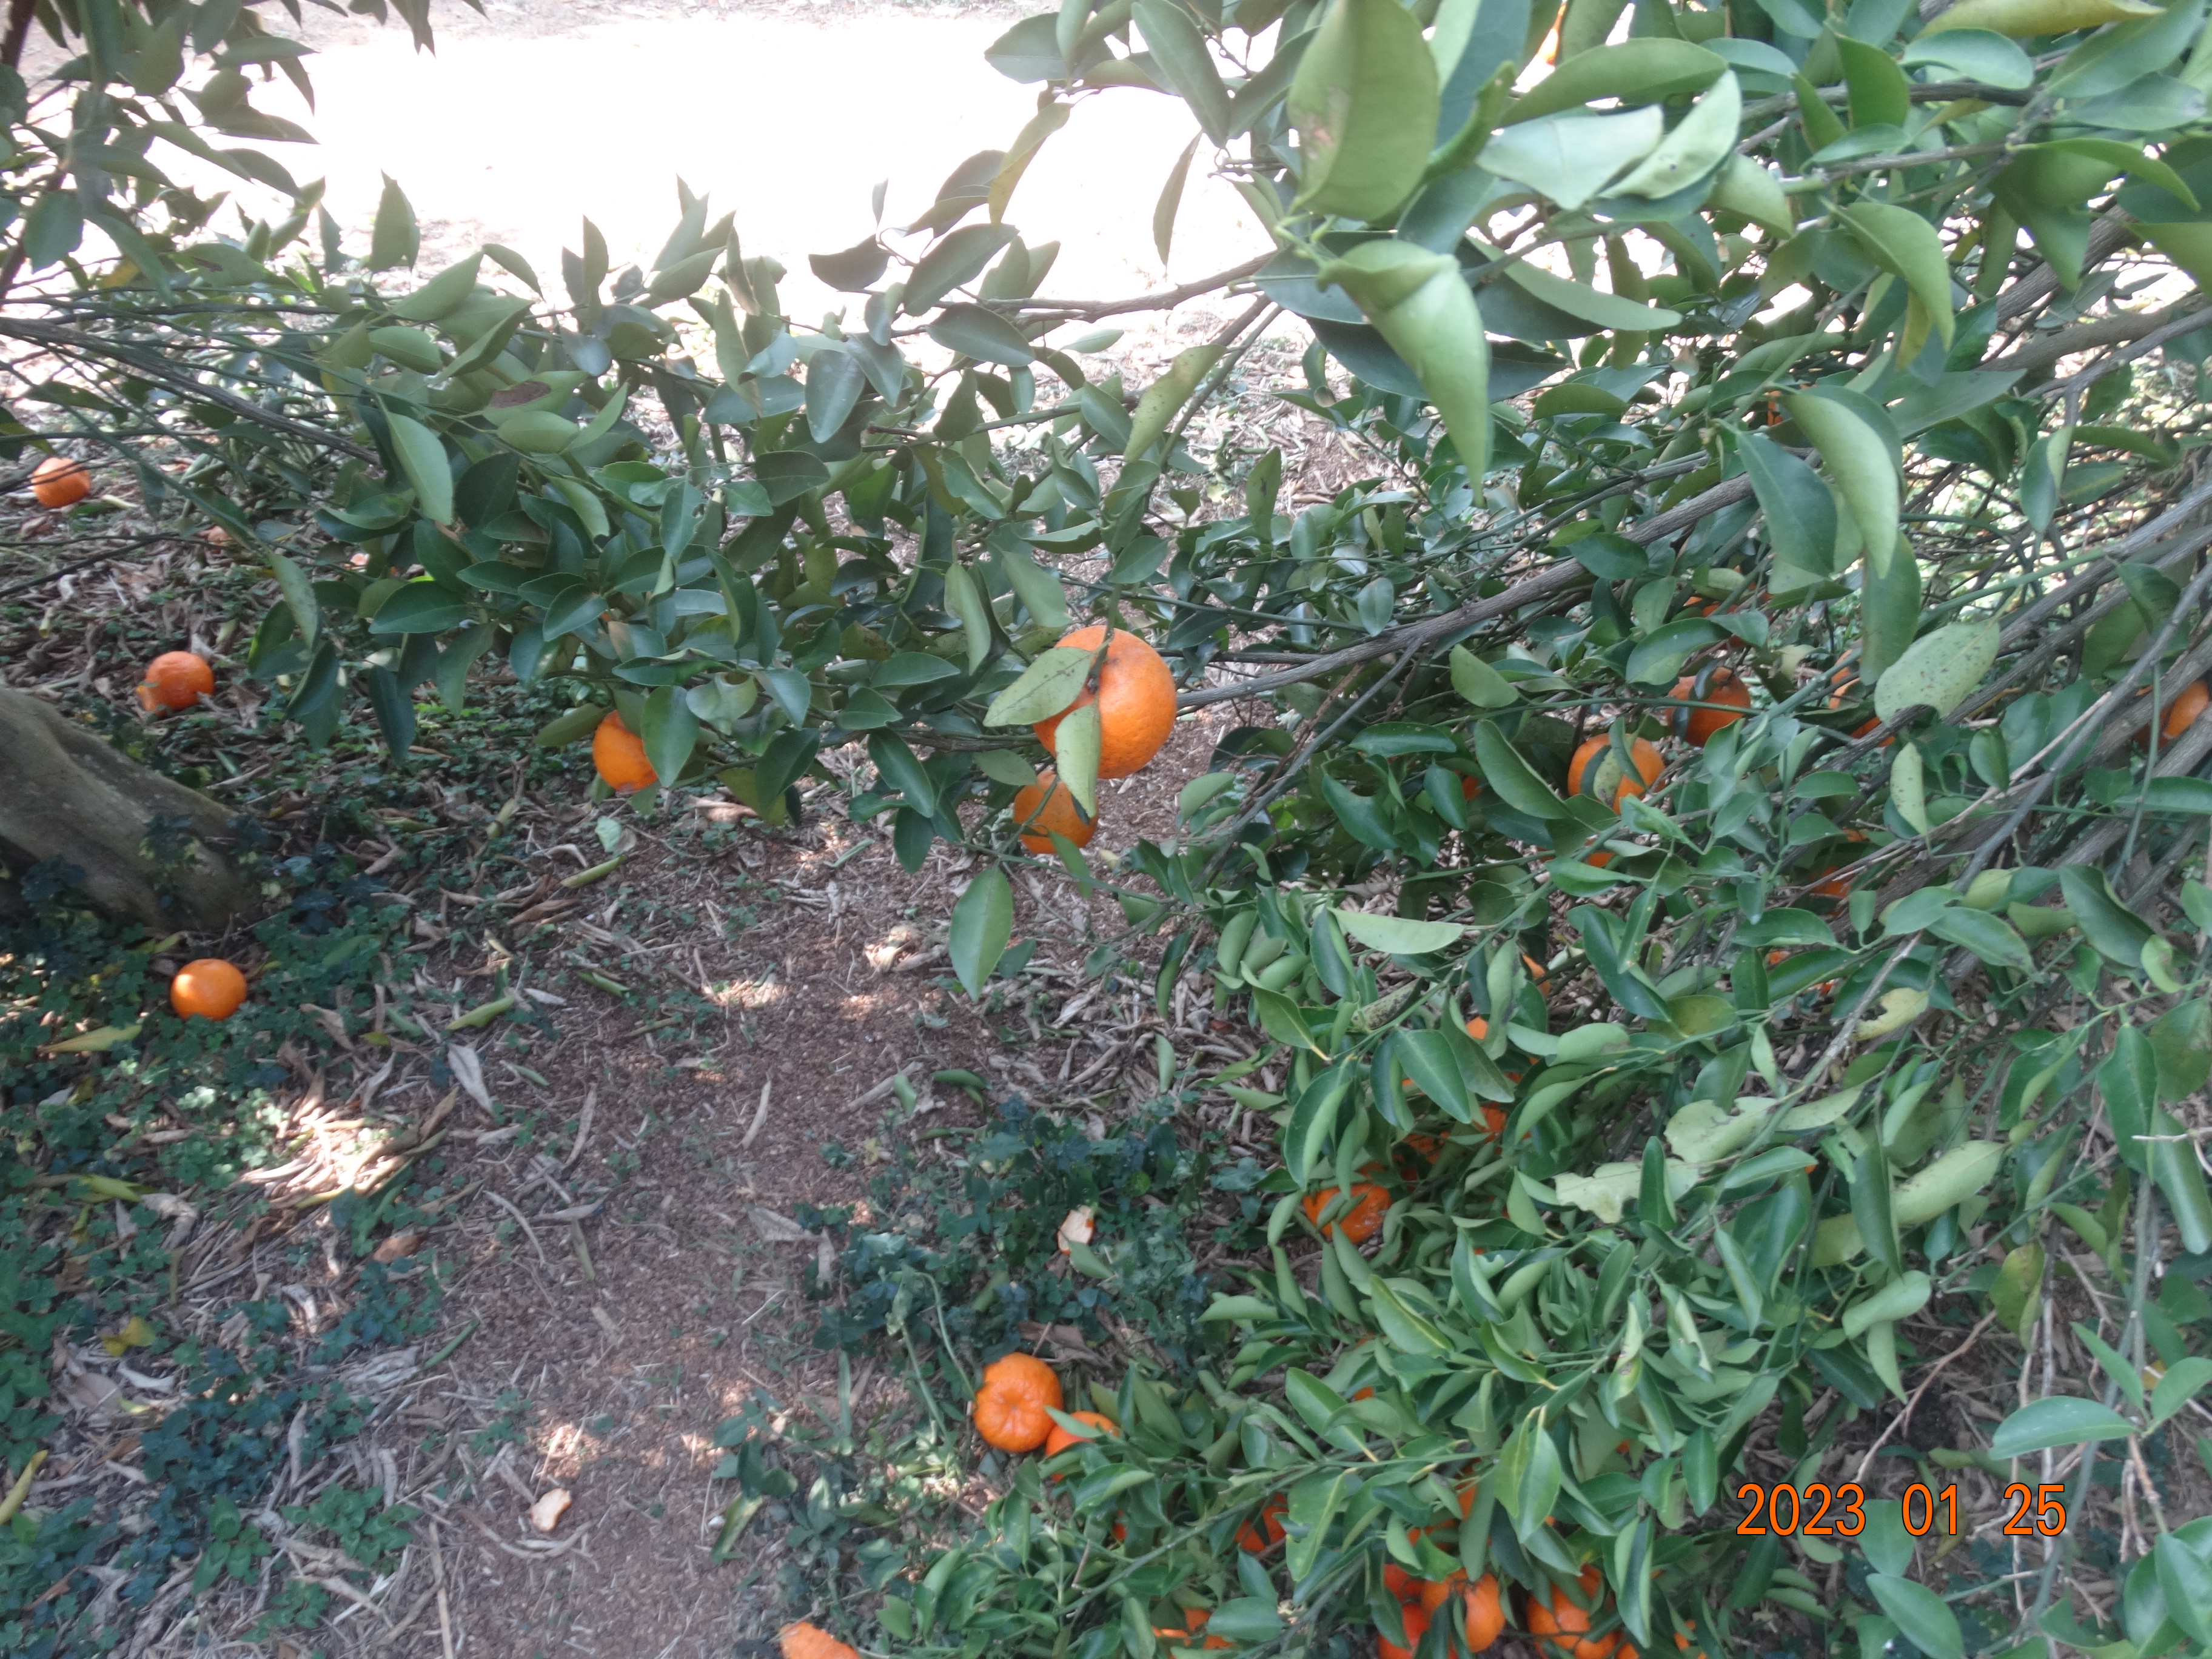
Citrus fruit variety: ponkan